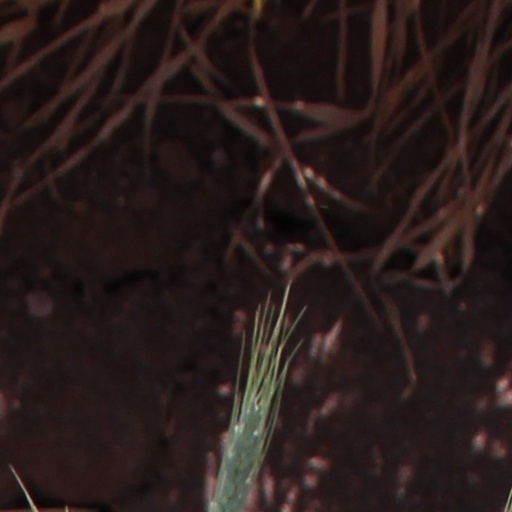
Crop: wheat